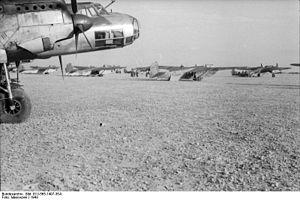
Le Dornier Do 17 est un avion militaire allemand de la Seconde Guerre mondiale réalisé par la société Dornier.